Memphite Necropolis

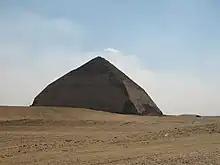
Sneferu's Bent Pyramid (Wikimedia)

It includes the pyramid complexes of Giza, Abusir, Saqqara and Dahshur and is recognized by UNESCO as a World Heritage Site. In addition to many of the pyramids of the Old Kingdom, the necropolis is also populated with many tombs (e.g. mastabas), temples, and funerary artifacts. However, the site’s historical importance is not limited to these features. The necropolis also includes sites such as Heit al-Ghurab. Located in the southeastern area of the Giza Plateau, the site includes the village where craftsmen working on the tombs and pyramids would have lived. As a result of its status as physical and chronological behemoth, the Memphite Necropolis stands as a valuable tool to historians in understanding changes in Egyptian funerary culture and architecture across time.